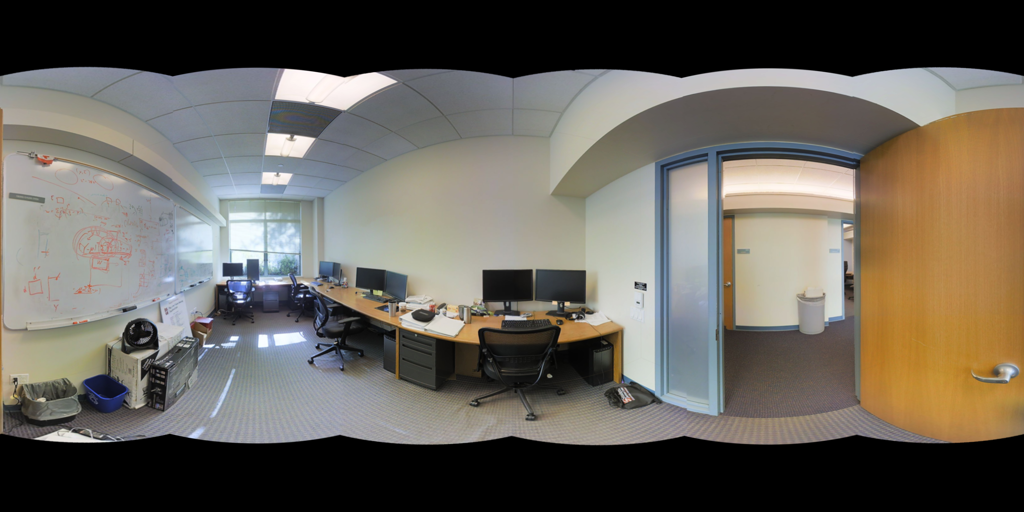
Referred object: the small trash can by the doorway

Referred object: the whiteboard with red marker scribbles